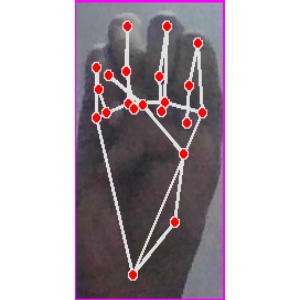
अक्षर: म